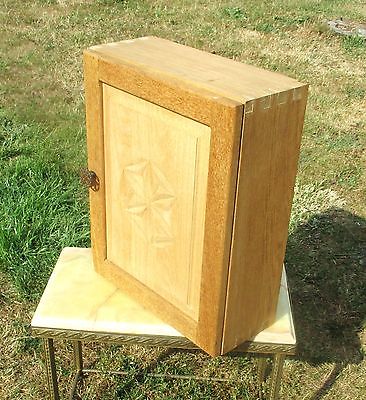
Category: cabinet